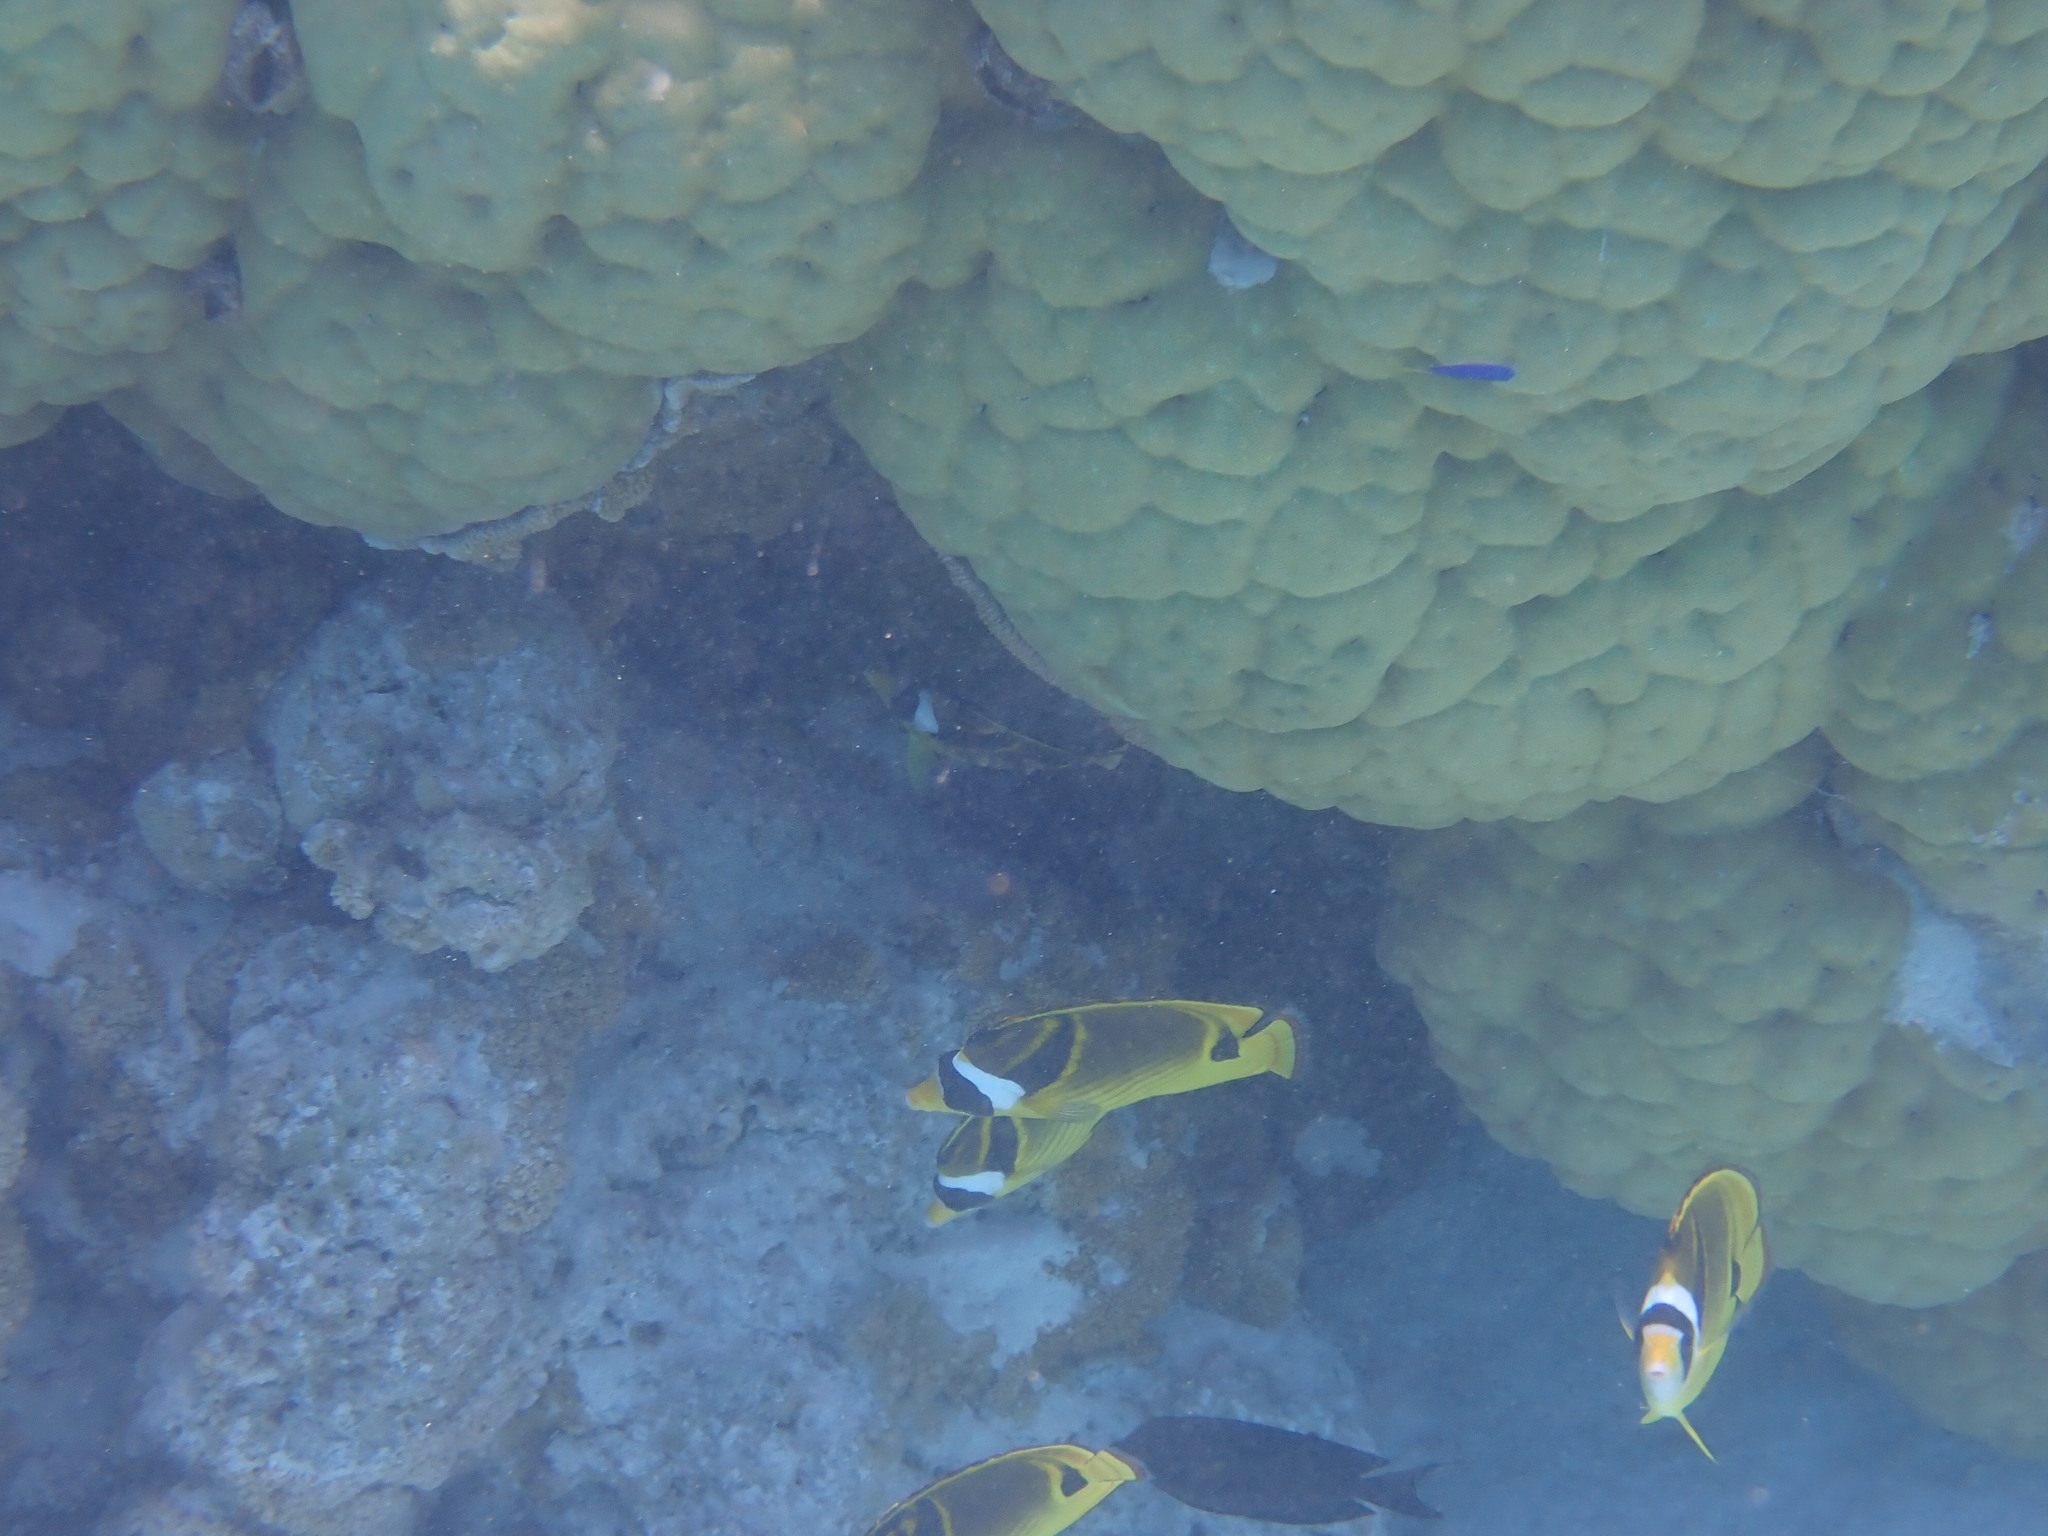
Chaetodon lunula (Raccoon Butterflyfish)